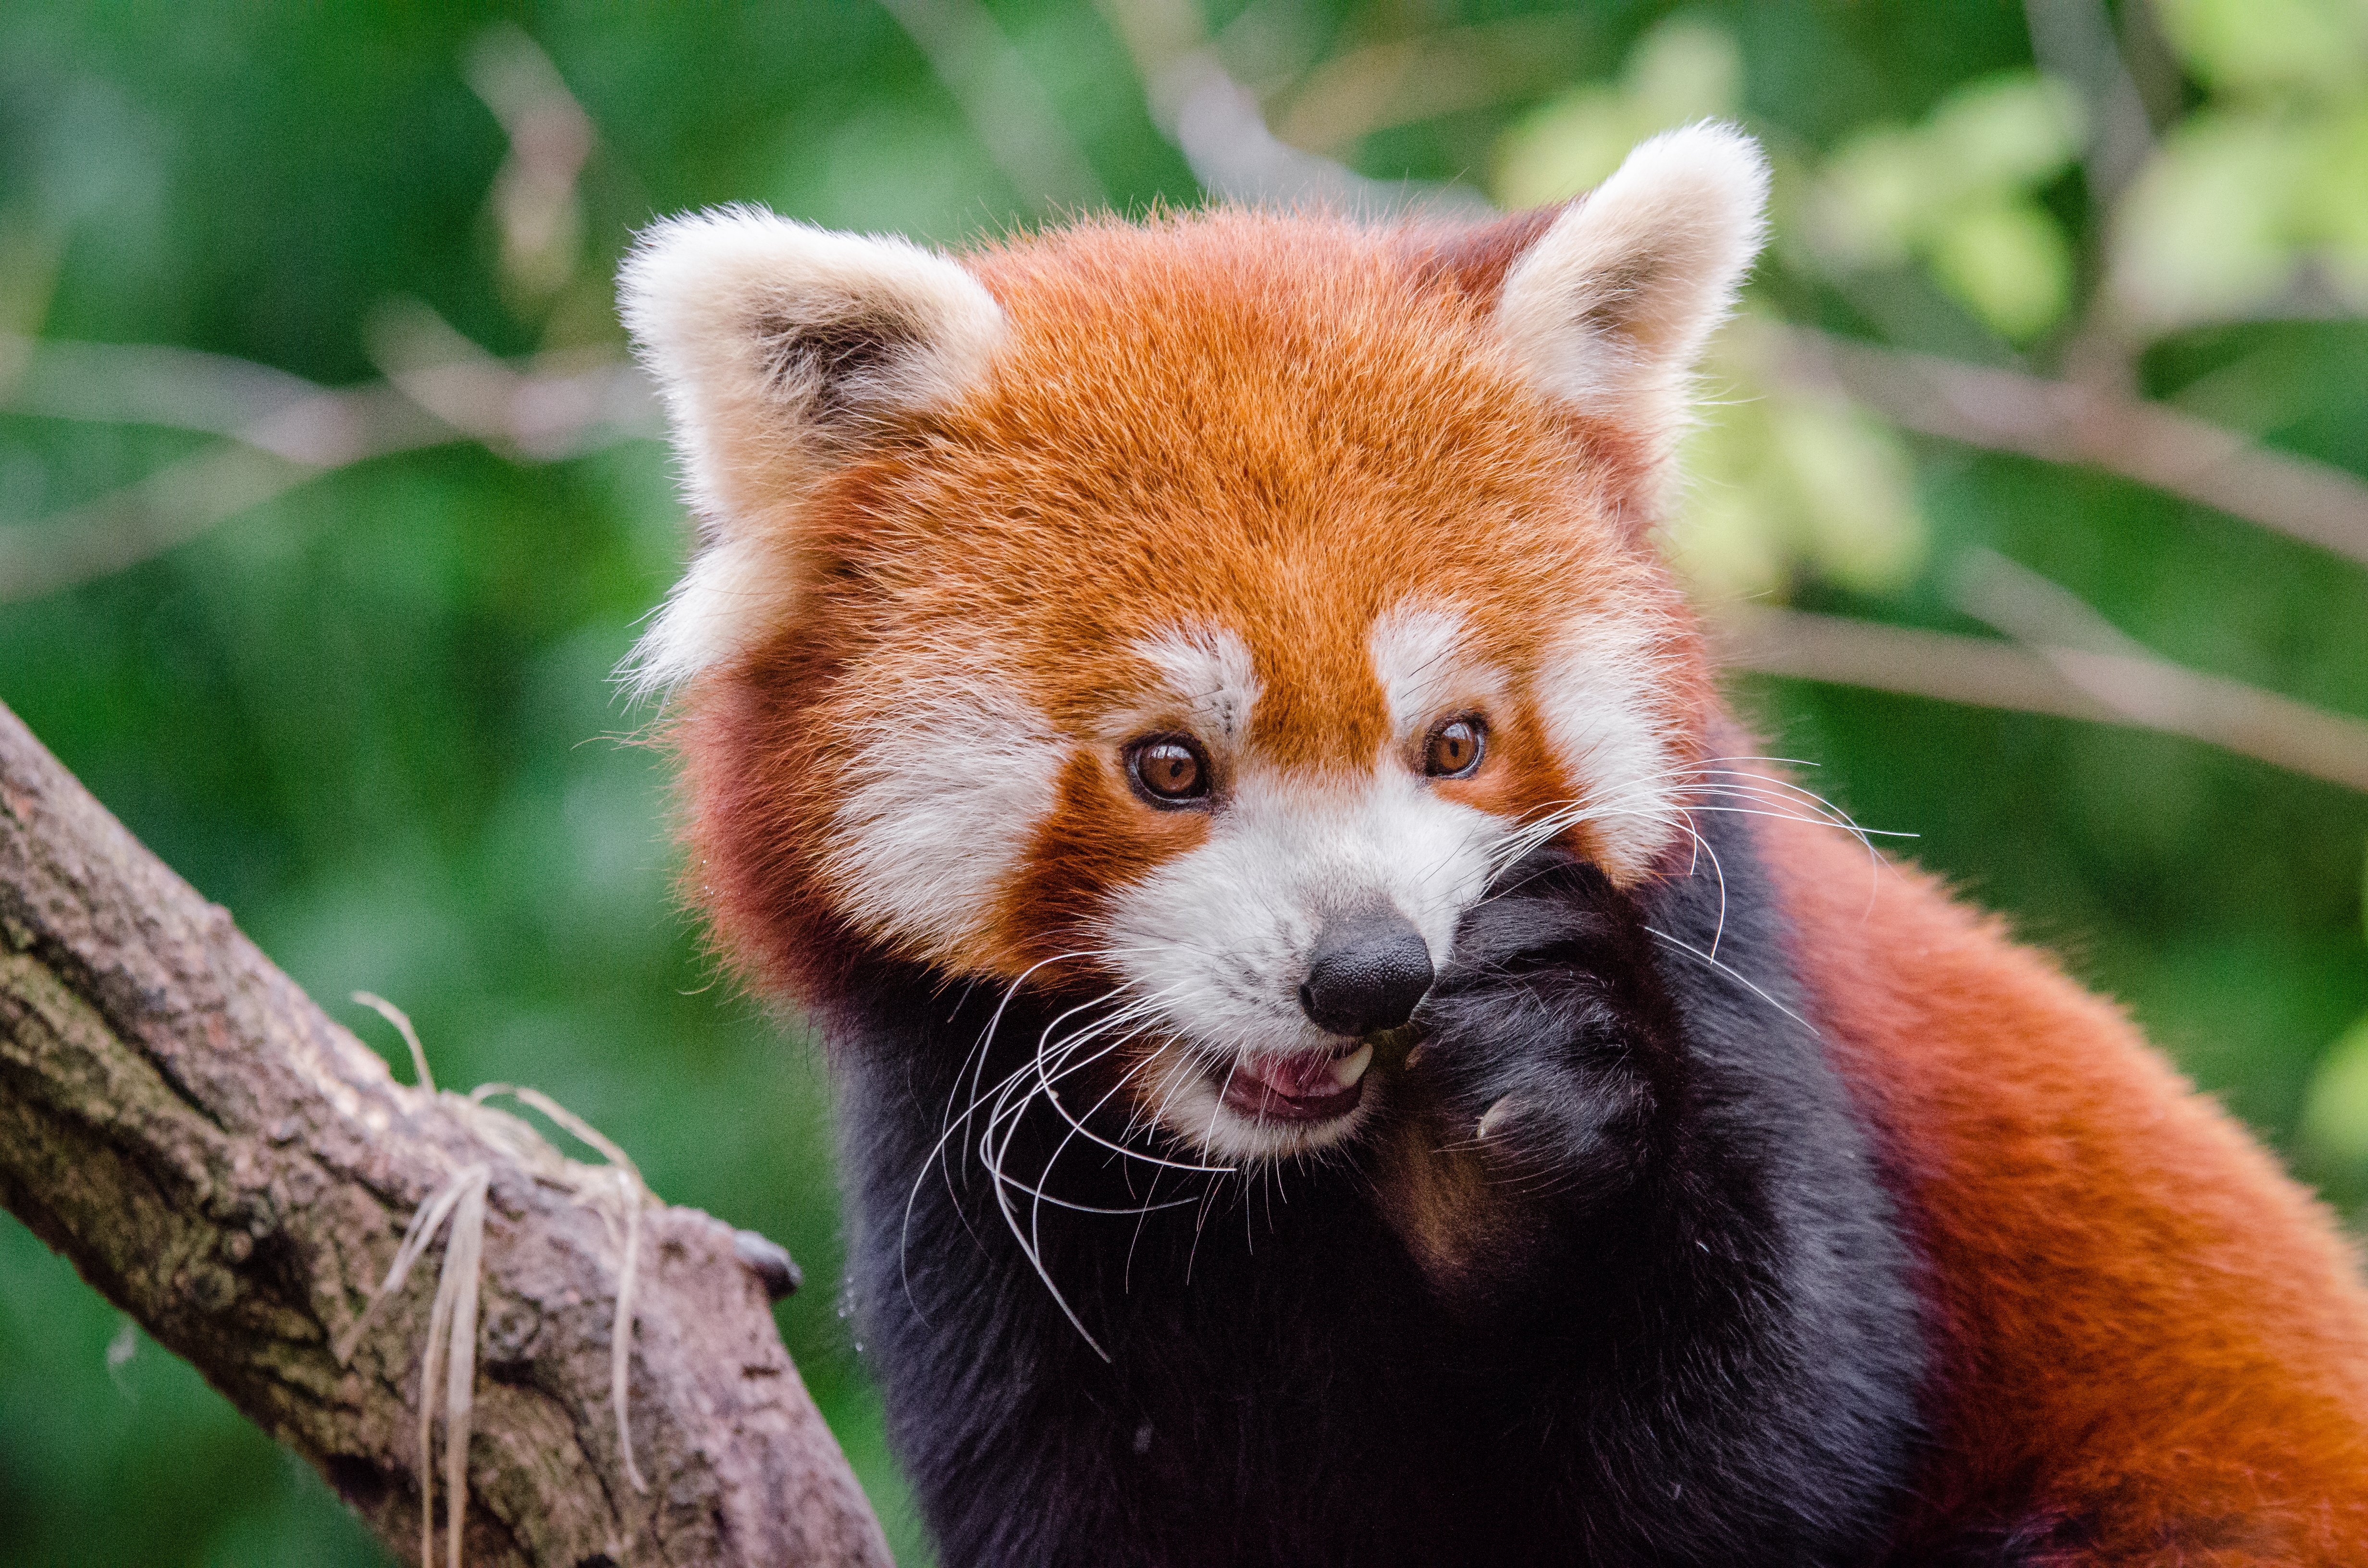
tree, nature, bokeh, blur, field, vintage, sweet, feet, animal, cute, female, wildlife, zoo, fur, orange, young, spring, green, high, red, foot, mammal, nikon, fauna, red panda, panda, 2015, face, nose, whiskers, paw, tail, animals, ears, endangered, vertebrate, germany, deutschland, frhling, natur, paws, tier, depth, iso, ss, depthoffield, fell, grn, gesicht, baum, adorable, bamboo, d7000, roter, kleiner, niedlich, sues, suess, species, bedrohte, tierart, tierpark, weiblich, jungtier, jung, ohren, schwanz, nase, bedroht, ailurus, fulgens, mozilla, firefox, wochenende, weekend